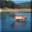
Label: deer